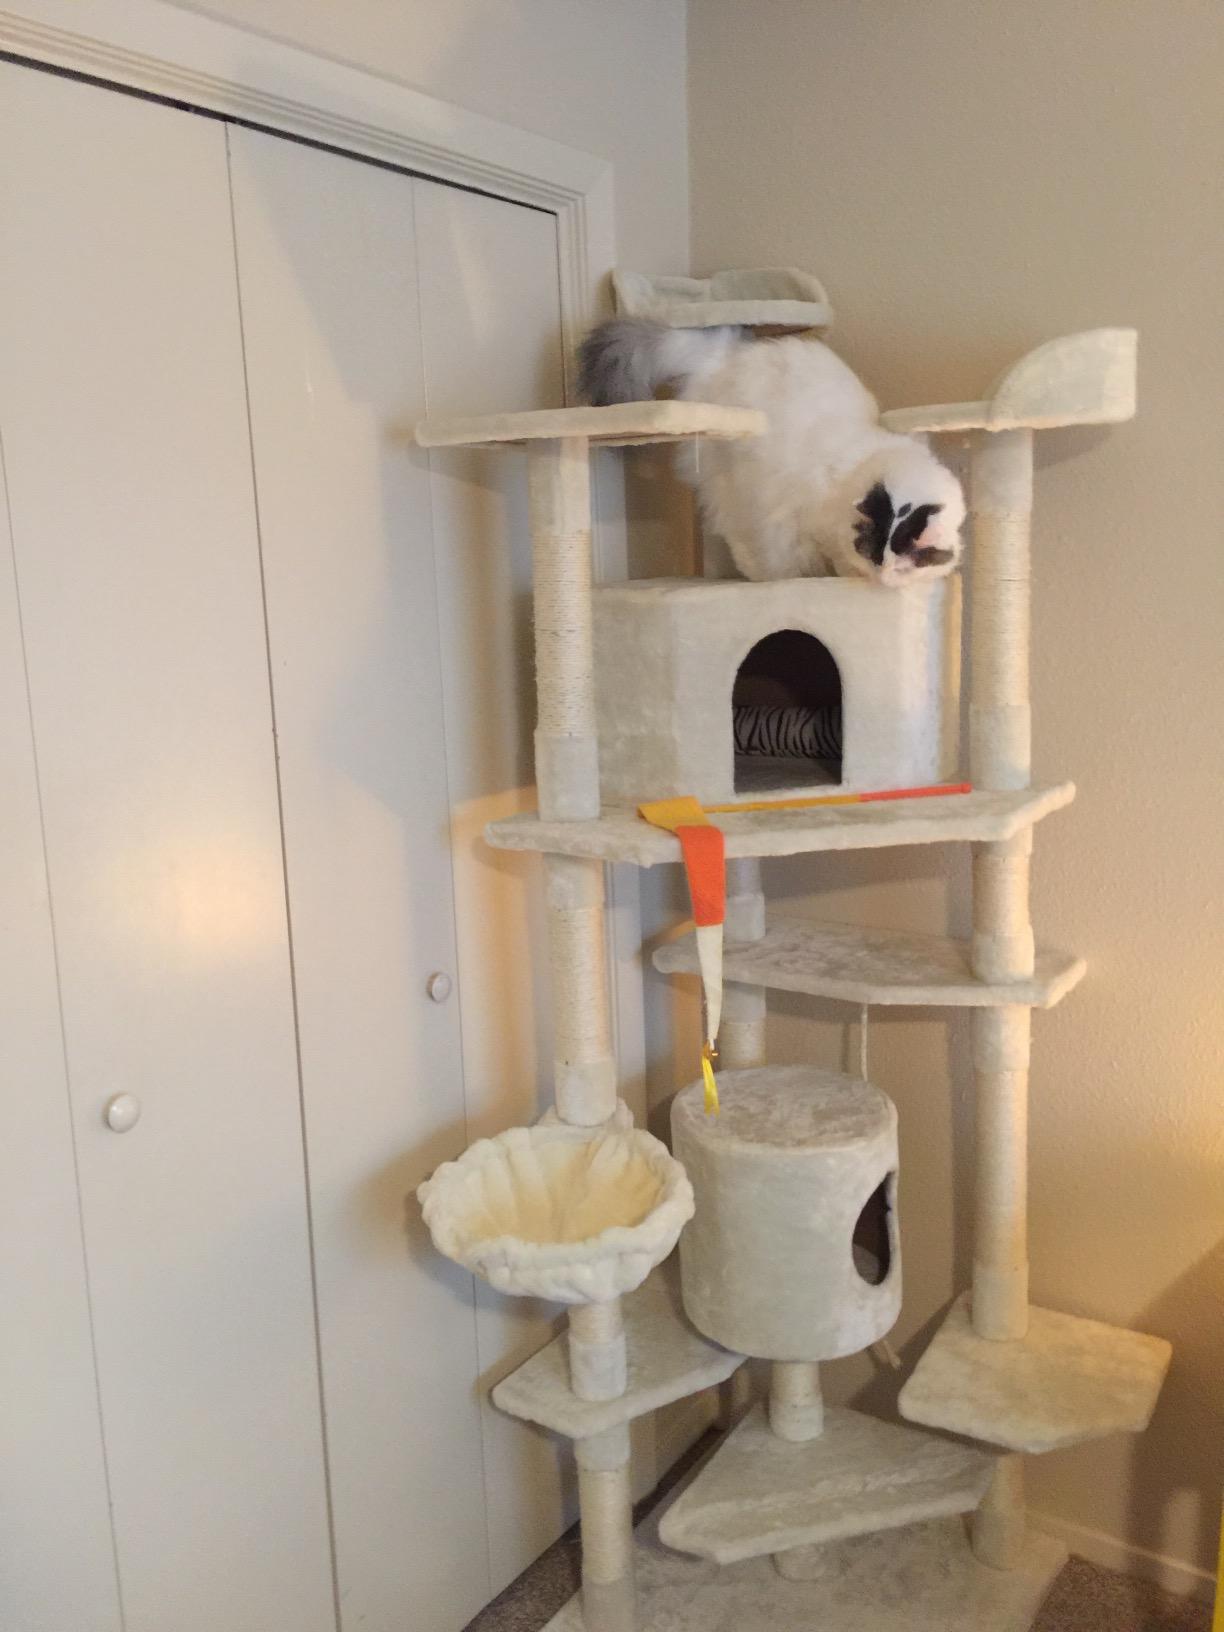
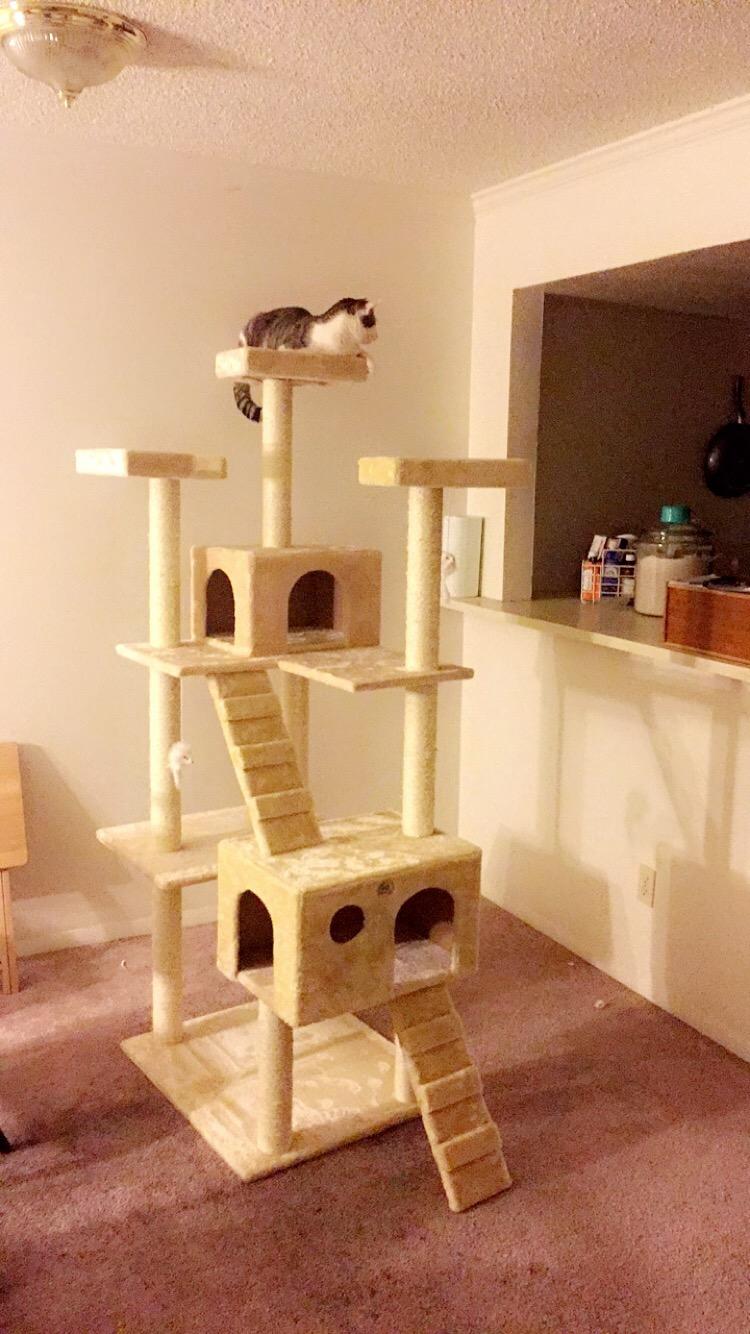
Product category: items_cat tree
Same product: no